Aristocracy of Norway

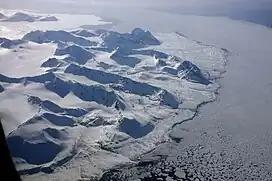
Wedel Jarlsberg Land on Svalbard is named after Fritz Wedel Jarlsberg, whose efforts contributed to Norway gaining sovereignty of this arctic archipelago in 1920. Photographer: Commons user "Bjoertvedt"

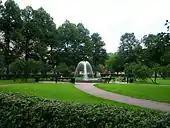
Count Wedel Square in Oslo. Photographer: Helge Høifødt

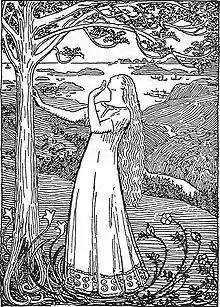
Erik Werenskiold's illustrations of the sagas are known to all Norwegians. This drawing is based on "Queen Ragnhild's Dream".

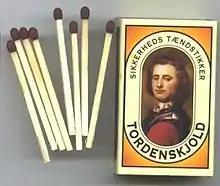
A Danish box of firesticks depicting popular hero Tordenskiold.

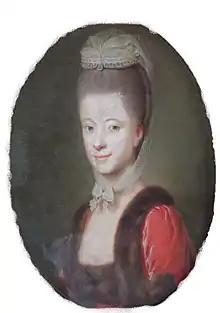
Agnete Marie, Countess of Rosencrone, née Hielmstierne. After the Dano-Norwegian union ended in 1814, the Comital Foundation of Hielmstierne-Rosencrone was divided into one Danish and one Norwegian.

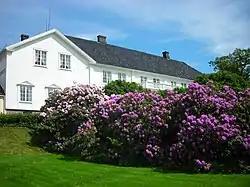
The interior of the Rød Manor is owned by the foundation The Anker Collections.

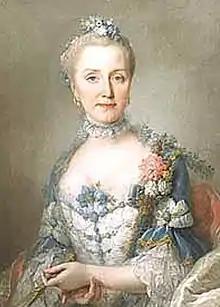
Caroline von Schimmelmann, Countess to Lindenborg, née Tugendreich Friedeborn.

The aristocracy has ruled and shaped Norway during nearly the whole existence of the Kingdom. Products of and references to the aristocracy are both visible and less explicit in today's society.